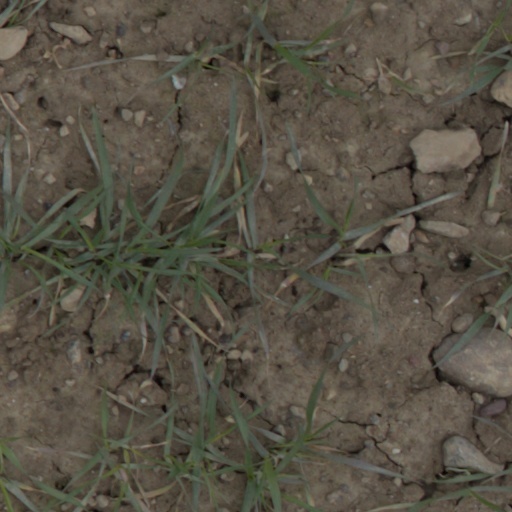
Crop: wheat